The Death of Julius Caesar (Camuccini)

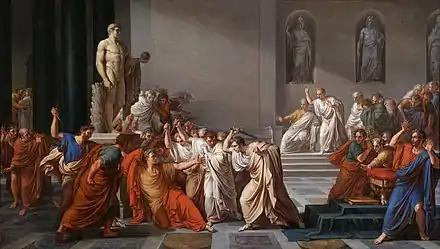
"The Death of Julius Caesar" (1806) by Vincenzo Camuccini

La mort de Cèsar or The Death of Julius Caesar is an 1806 painting by Vincenzo Camuccini depicting the assassination of Julius Caesar.